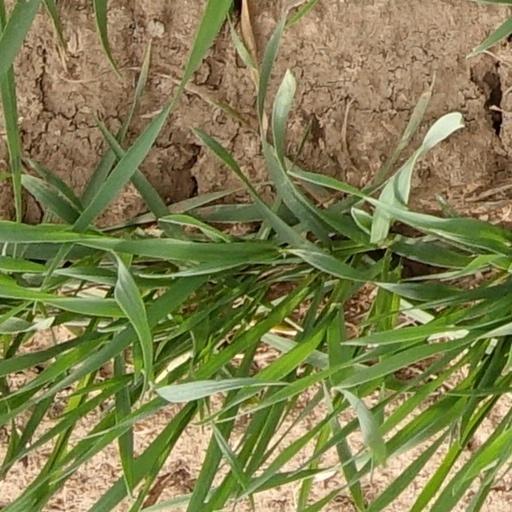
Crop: wheat